Bobby Watson (American musician)

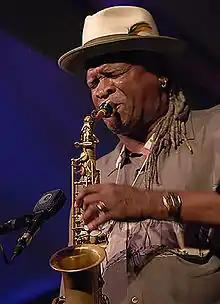
Watson performing in 2008

Robert Michael Watson Jr. (born August 23, 1953), known professionally as Bobby Watson, is an American saxophonist, composer, and educator.